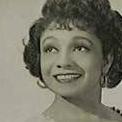
Age: 41